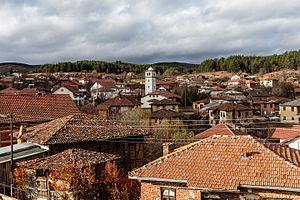
Mitrachintsi est un village de l'est de la Macédoine du Nord, situé dans la municipalité de Berovo. Le village comptait 729 habitants en 2002.